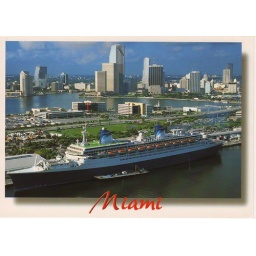
Postcard of ship in her longtime home of Miami. Here we can see the added two decks to her superstructure.